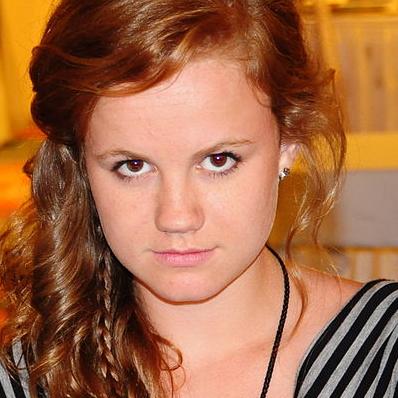
Age: 15